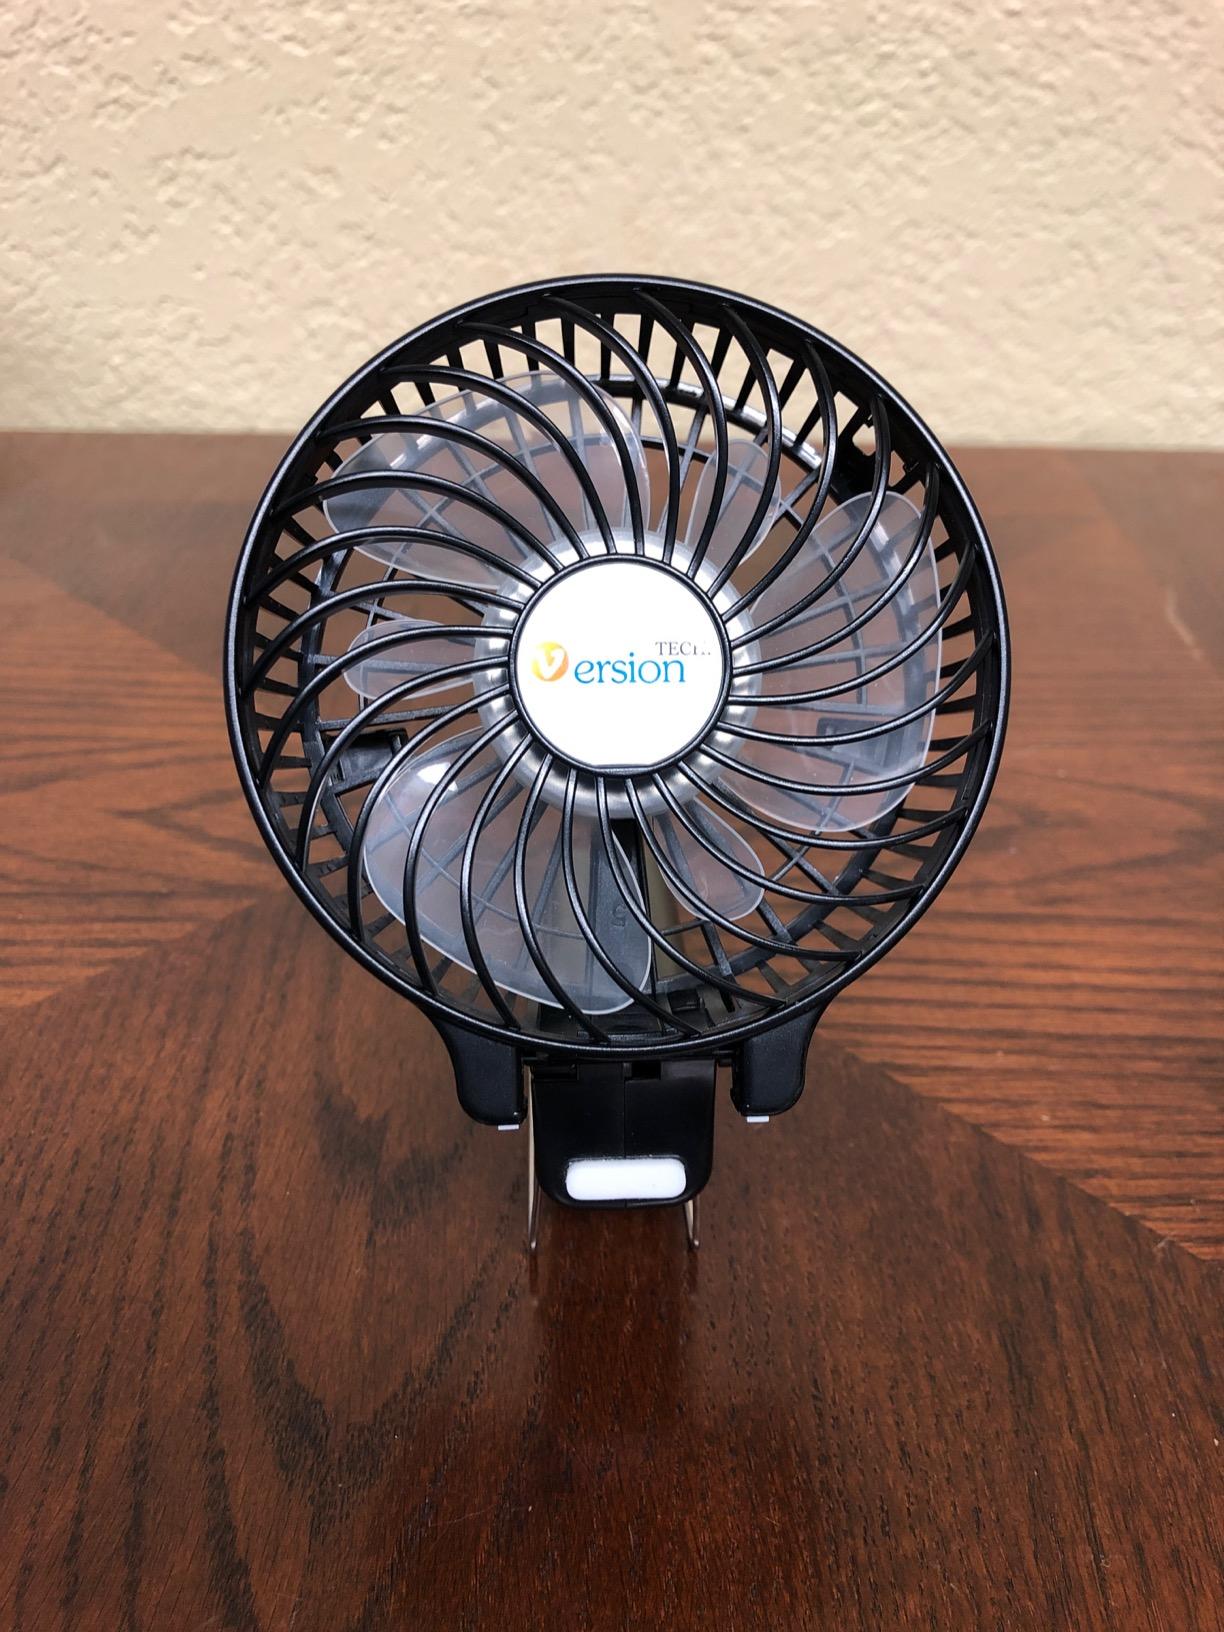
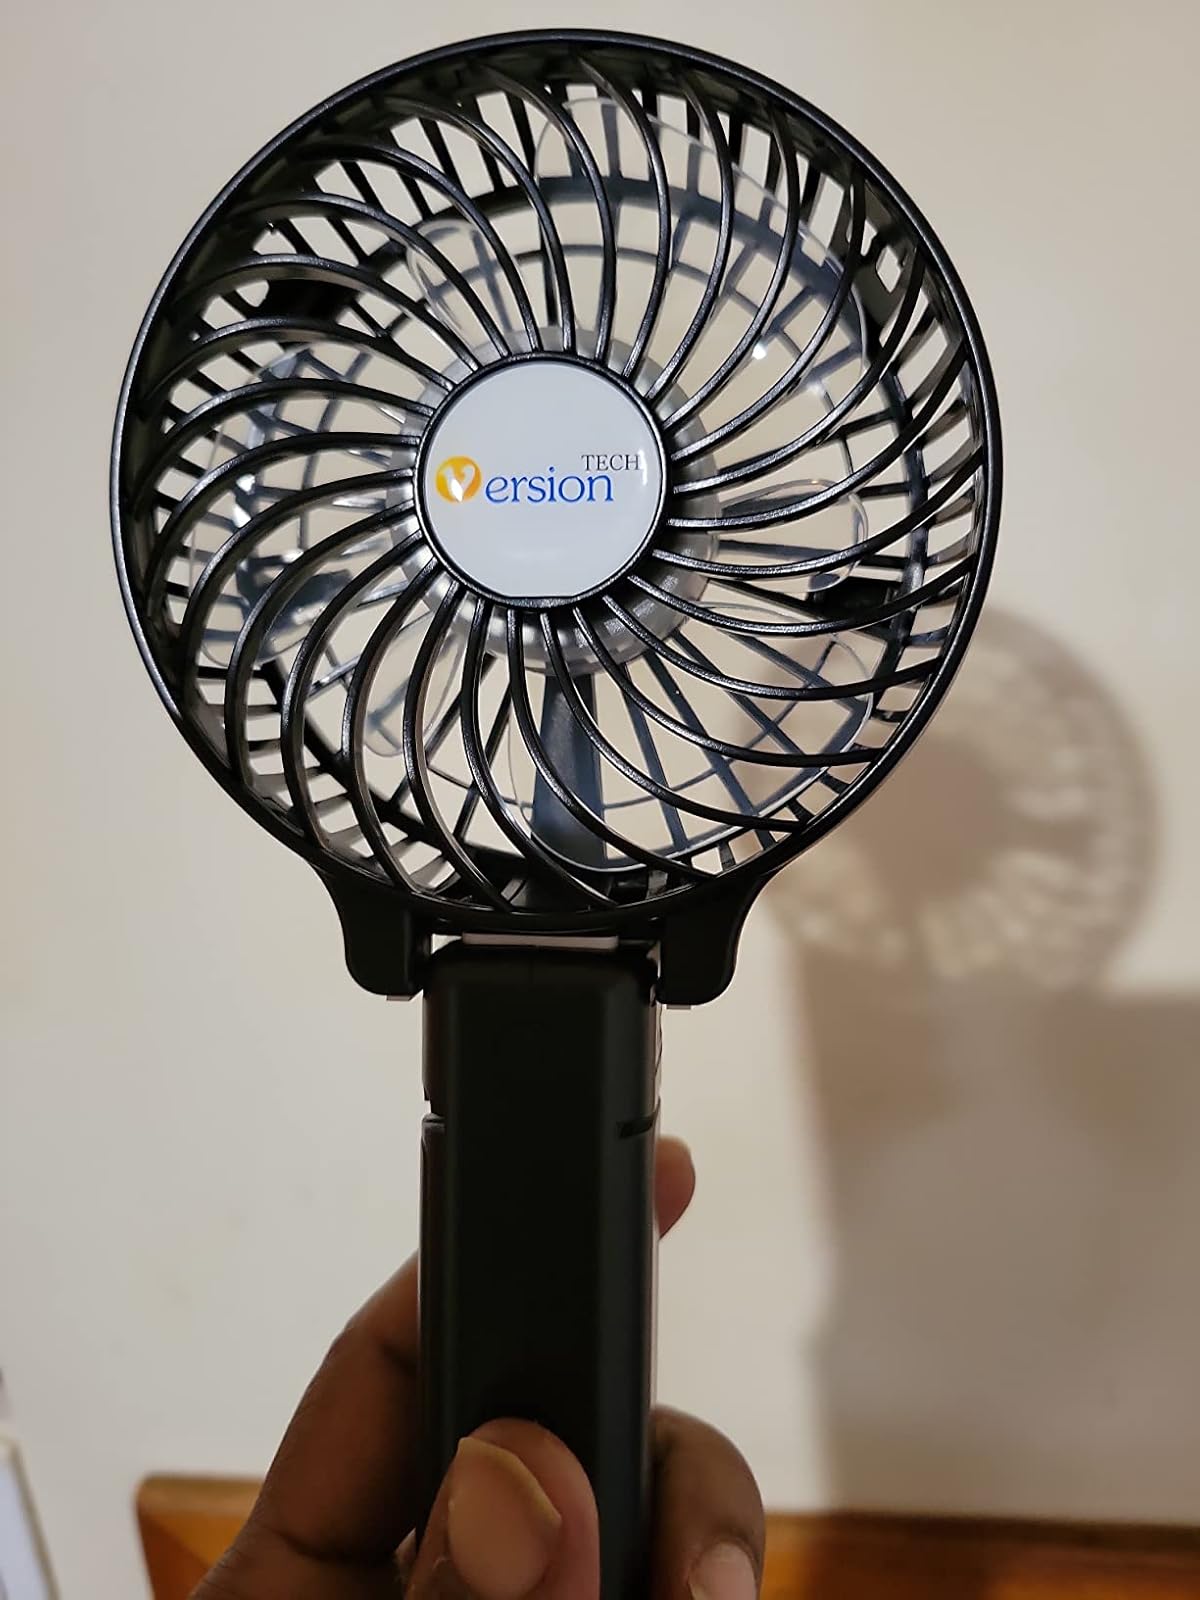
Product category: fan
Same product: yes